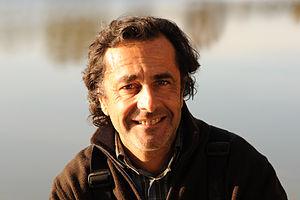
Nicolas Vanier, explorateur, 2011
Nicolas Vanier, né le 5 mai 1962 à Dakar, est un aventurier, écrivain et réalisateur français.